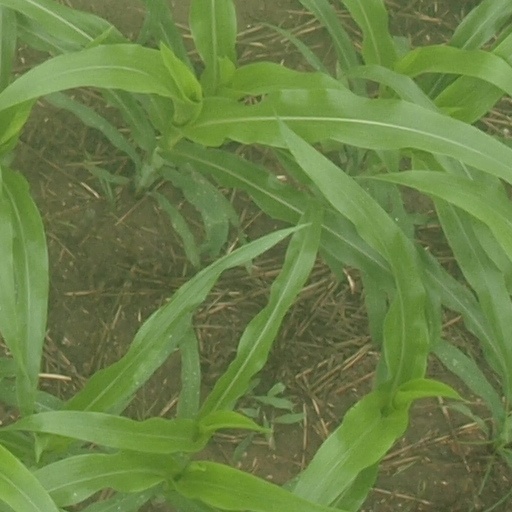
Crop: maize; corn